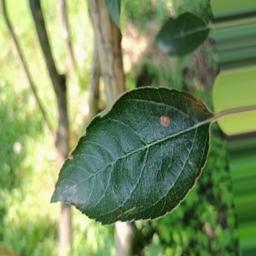
Label: Alternaria